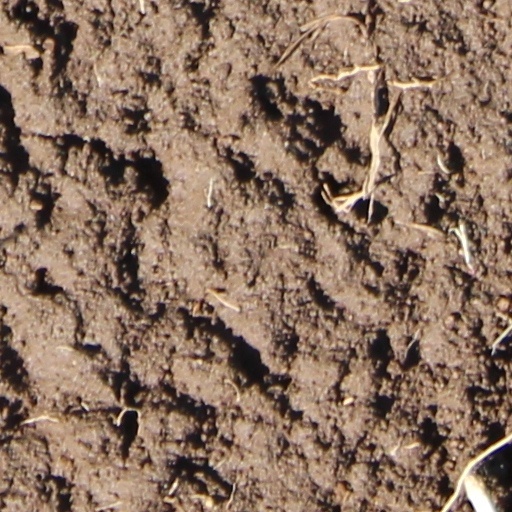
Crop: wheat